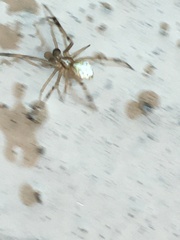
Species: Lactrodectus_hesperus